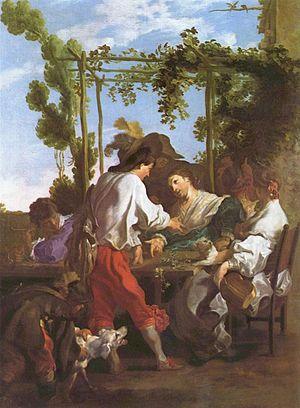
Pierre-papier-ciseaux est un jeu effectué avec les mains et opposant un ou plusieurs joueurs. Il possède de nombreux noms alternatifs, notamment en variant l'ordre des termes ou en remplaçant certains mots comme « papier » par « feuille » ou « pierre » par « caillou ». Le terme chifoumi est également une appellation courante.